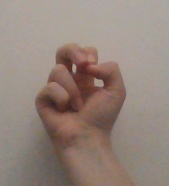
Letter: gaaf